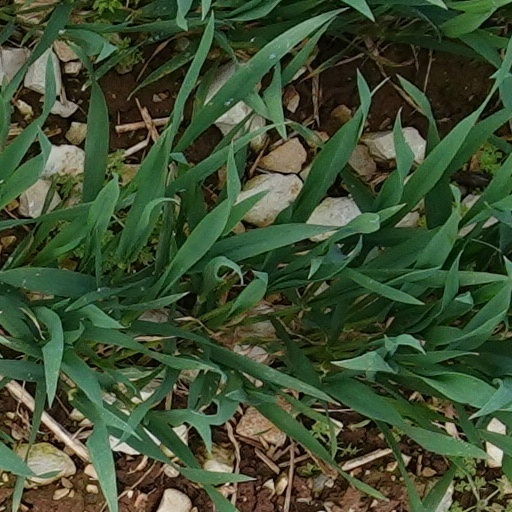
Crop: wheat